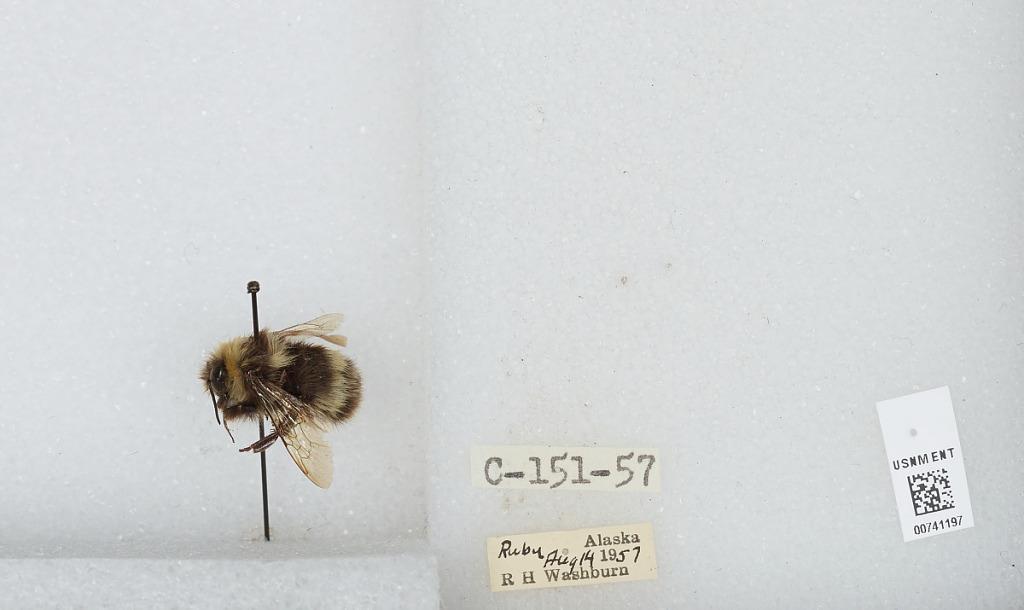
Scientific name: Bombus (Bombus) occidentalis Greene
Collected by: R. Washburn
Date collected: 1957-8-14
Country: United States
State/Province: Alaska
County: Yukon-Koyukuk
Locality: Ruby
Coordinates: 64.7372, -155.488